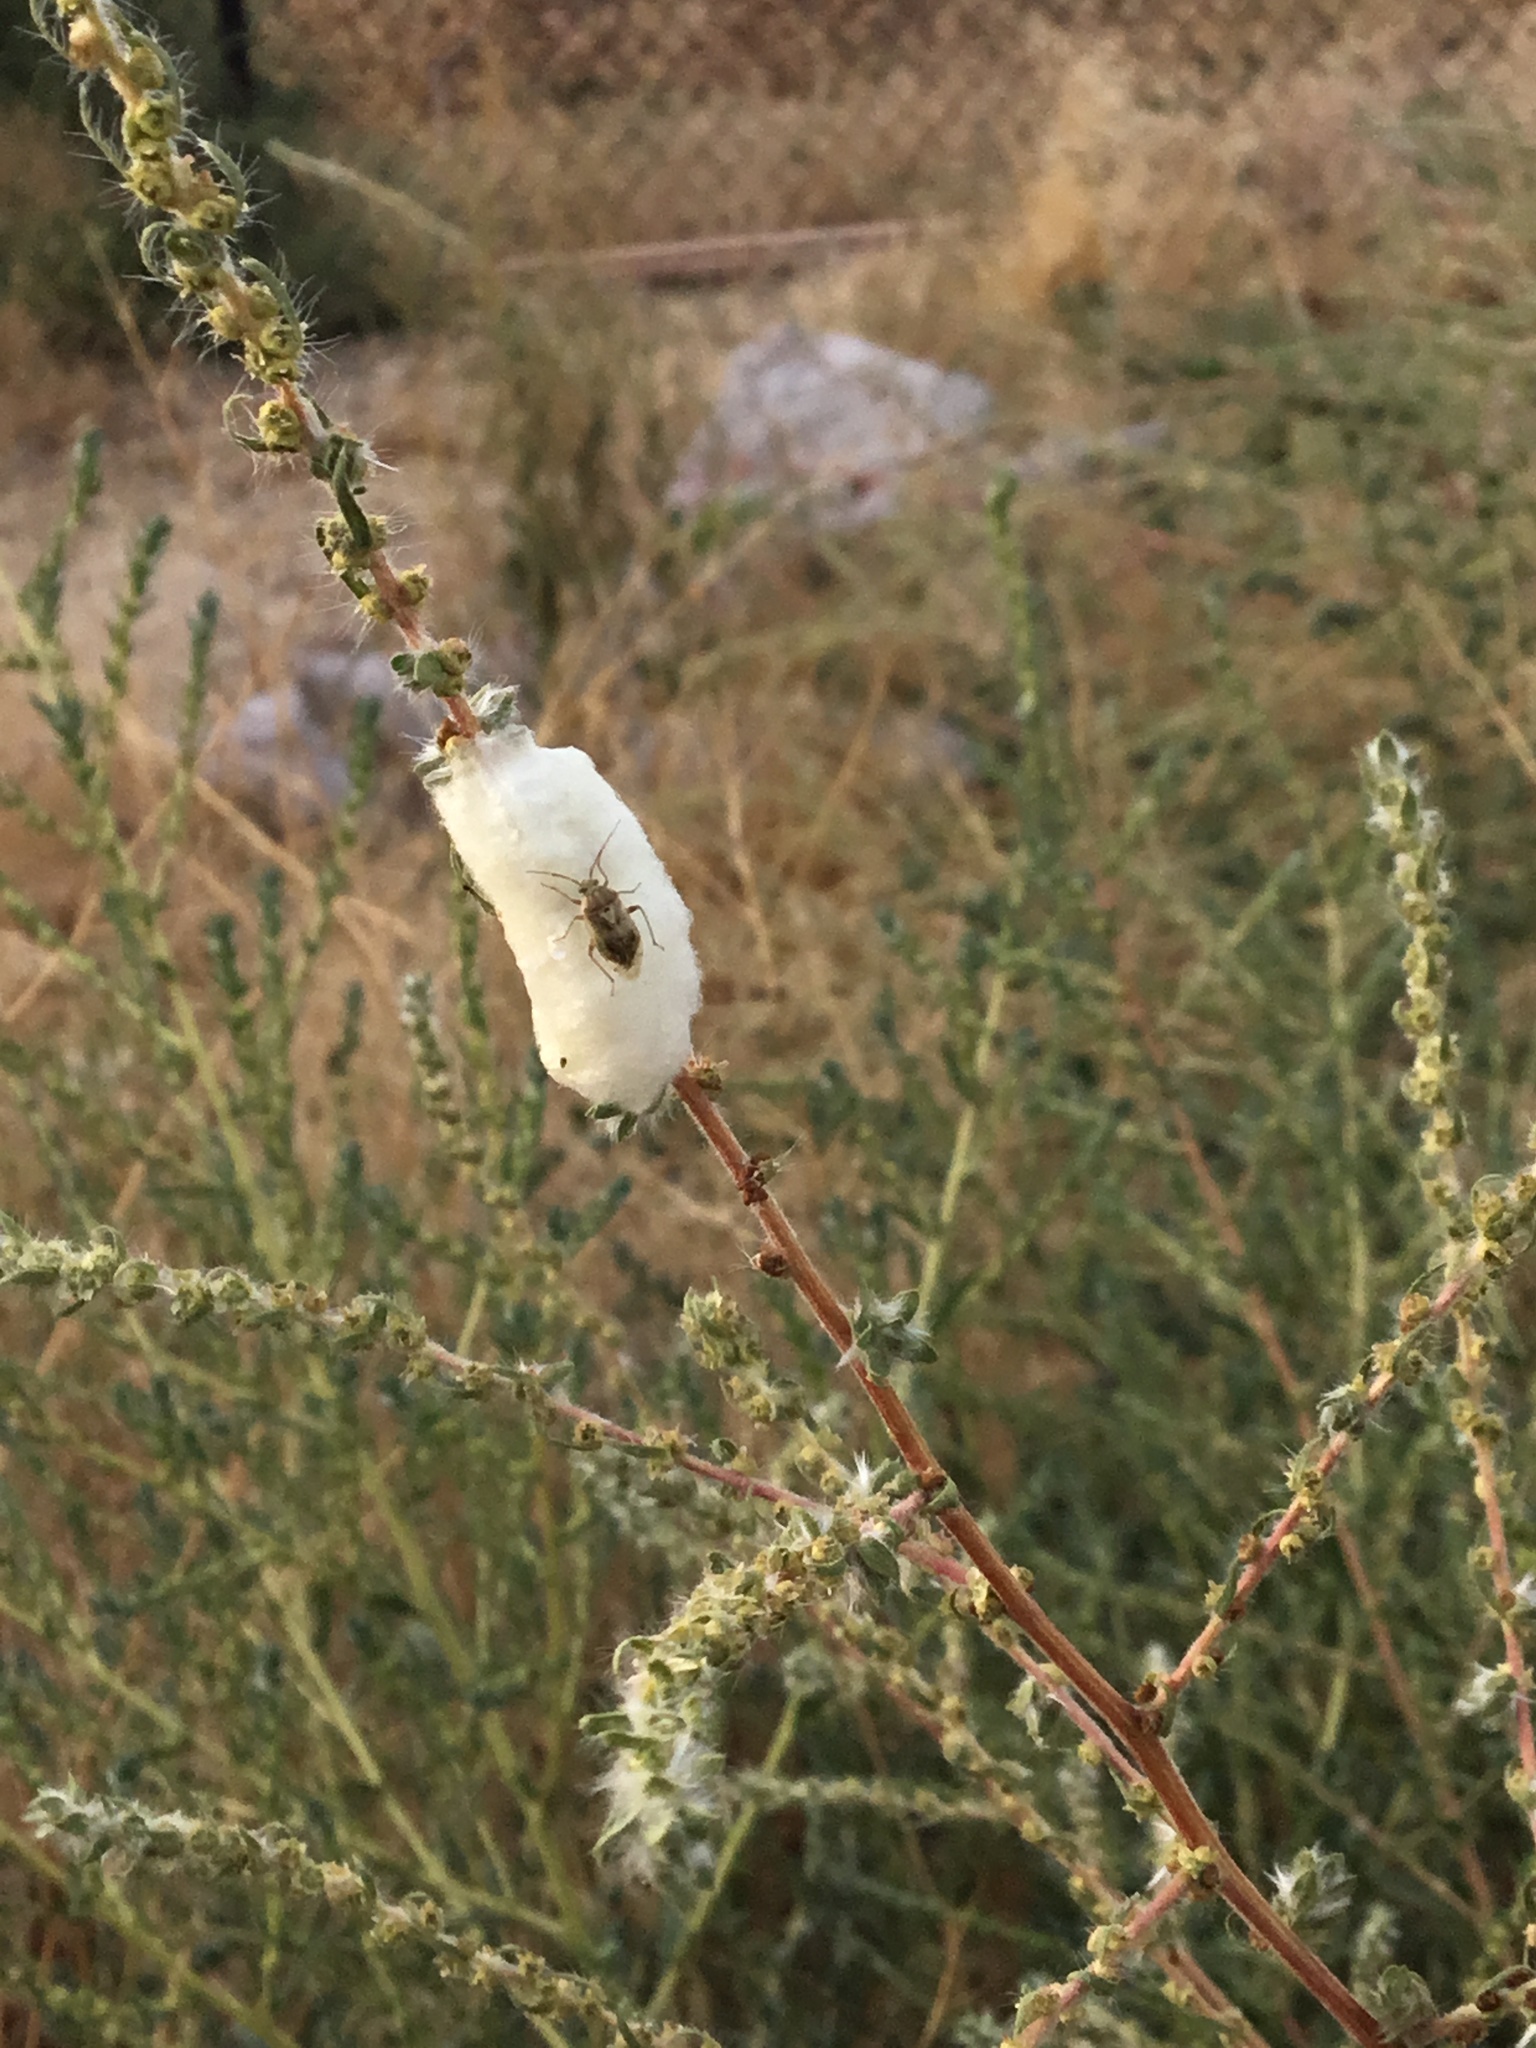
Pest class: lygus_bug